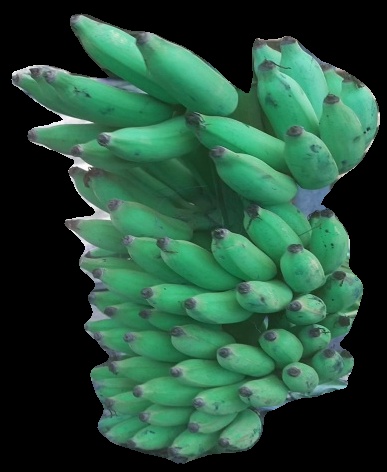
Variety: elakki-bale
Grade: grade2